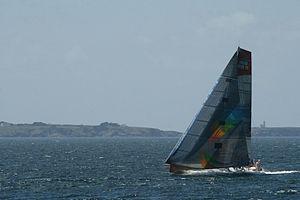
La Volvo Ocean Race 2011-2012 est la onzième édition de la Volvo Ocean Race. Cette course à la voile autour du monde en équipage et par étapes est réservée aux monocoques. Cette édition 2011-2012 voit s'affronter six équipages dans 19 manches, dont 10 régates côtières et 9 étapes en haute mer. Le départ a été donné le 29 octobre 2011 à Alicante en Espagne, et l'arrivée s'est effectuée en juillet 2012 à Galway, en Irlande.